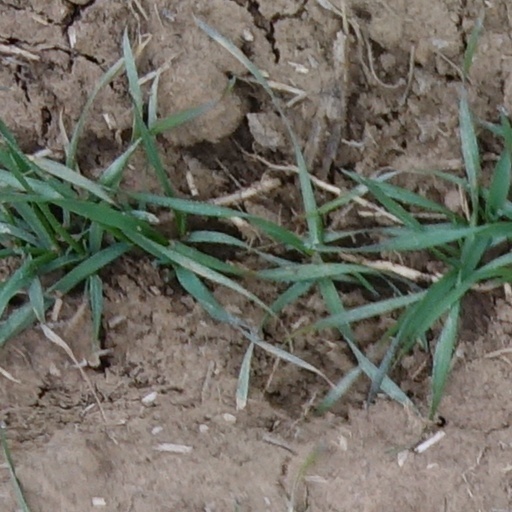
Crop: wheat